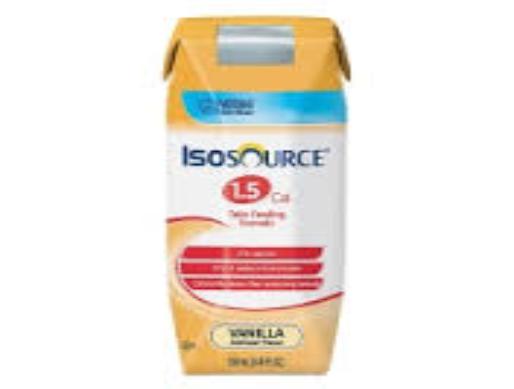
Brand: Isosource
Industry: Others